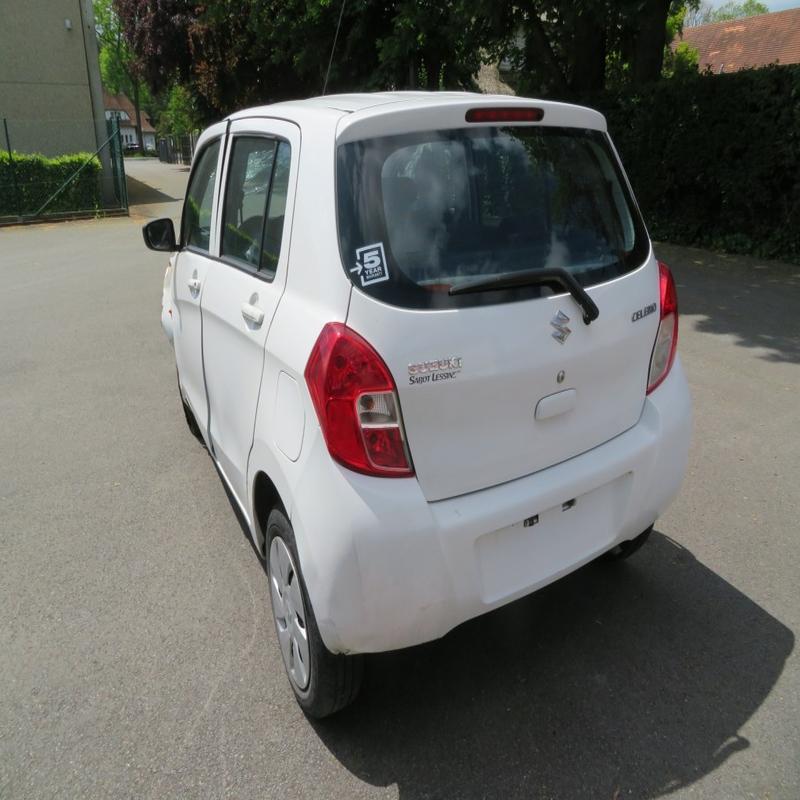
Aucun dommage détecté.
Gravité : aucun